General Dynamics F-16 Fighting Falcon operators

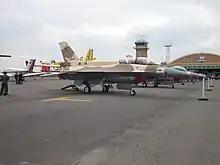
Royal Moroccan Air Force F-16 at the 2012 Marrakech Air Show

Like Egypt, Jordan opened the door to modern American arms sales by reaching a peace agreement with Israel in 1994. Jordan then arranged for a lease of air defense F-16s from the United States with an eventual transfer of ownership. The program was successful, providing Jordan with 16 F-16A/B ADF fighters in 1997 and 1998 under "Peace Falcon I" program, RJAF recognized the need to give these aircraft a mid-life update (MLU) in the next 2 or 3 years. (2 F-16A Block 15 ADF aircraft crashed over the years of service). A second "Peace Falcon II" program delivered a further 17 aircraft of similar type. All of the 17 F-16A/B upgraded by TAI to F-16AM/BM MLU standard.